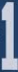
Number: 1